Ivan Stedeford

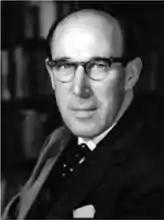
Family photograph of Sir Ivan Stedeford

Sir Ivan Arthur Rice Stedeford GBE, (28 January 18979 February 1975) was a British industrialist and philanthropist.